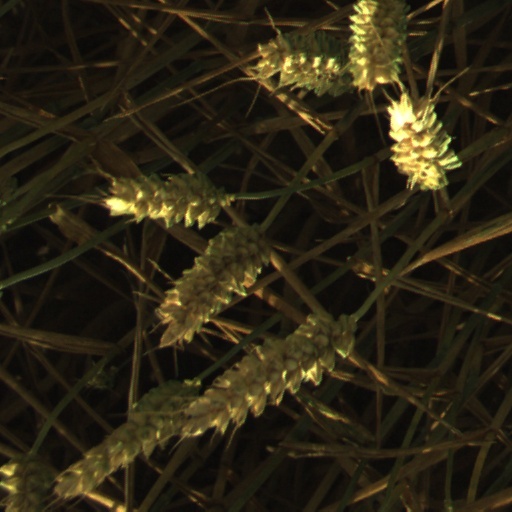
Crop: wheat